Byron Saxton

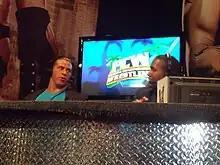
Saxton (right) with Curt Hawkins commentating in FCW

In October 2009, the "SmackDown" color commentator, Jim Ross, suffered a Bell's palsy attack, resulting in a shuffle of the other commentators. Matt Striker was moved from "ECW" to "SmackDown", and Saxton was called up to "ECW" as a commentator, working alongside Josh Mathews. He debuted on the October 27 episode. He continued commentating until February 2010, when Vince McMahon announced that "ECW" was to be replaced with "NXT". Saxton then returned to FCW in March of that year.